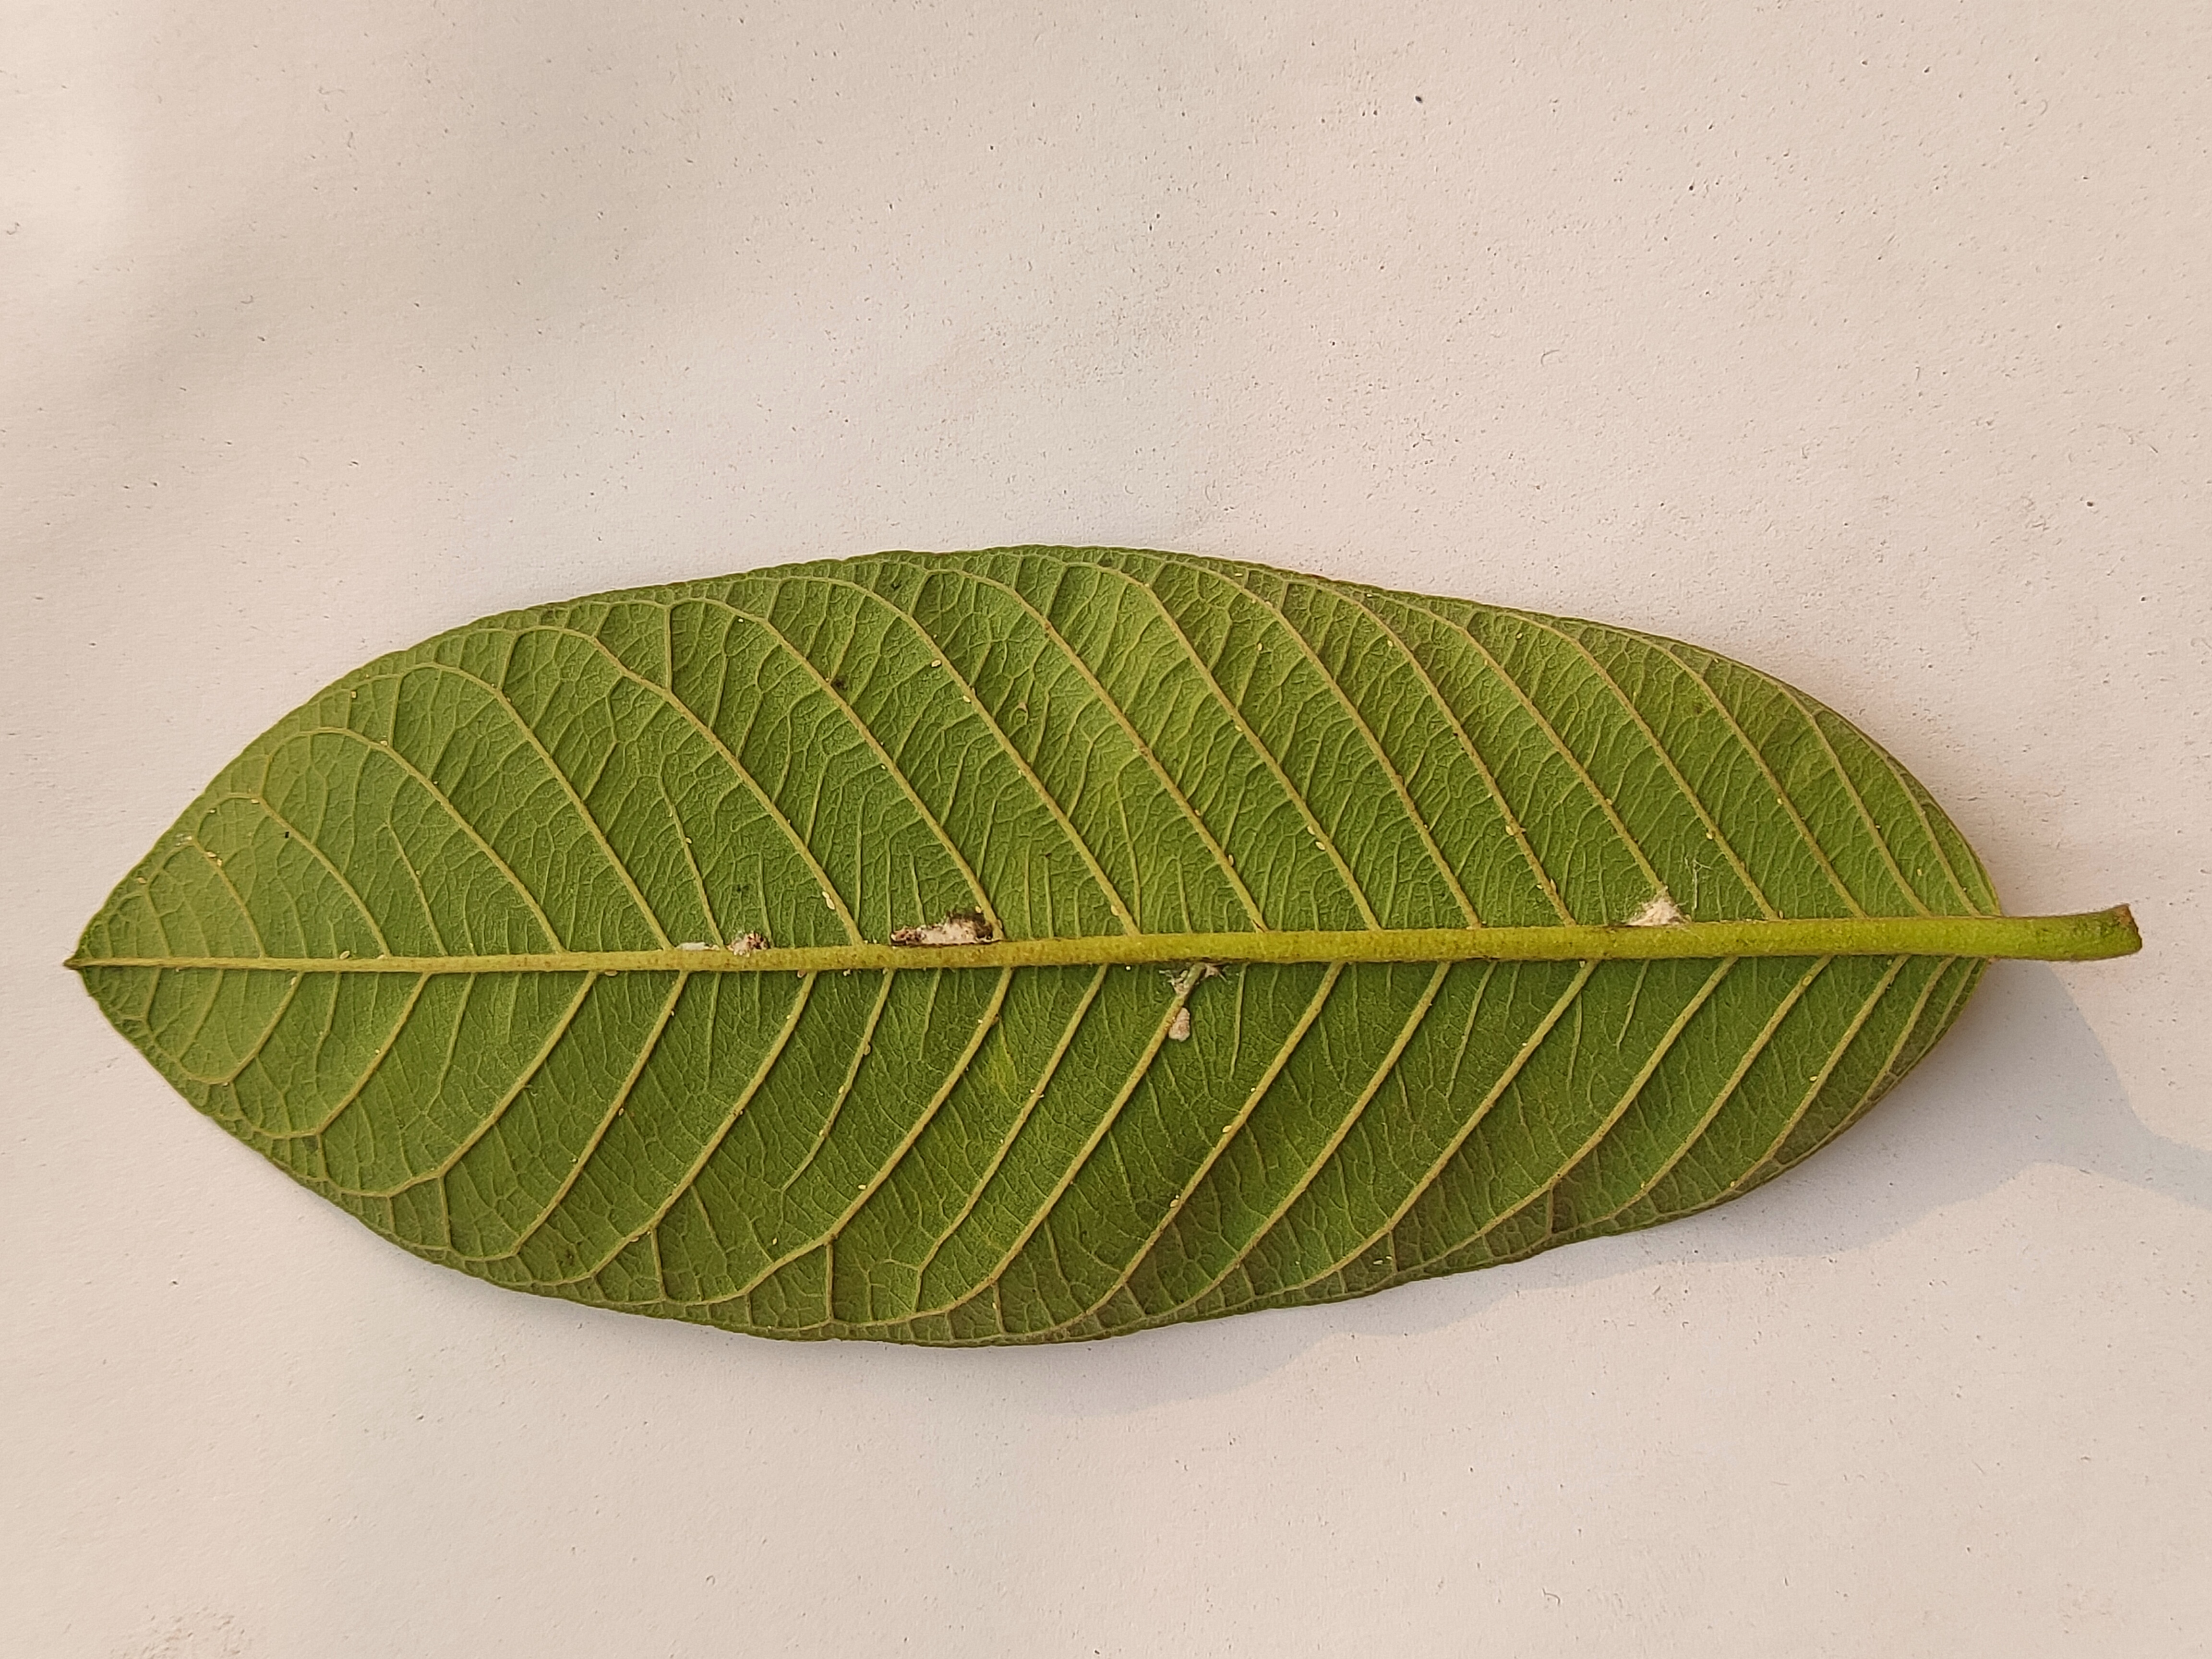
Leaf variety: Guava